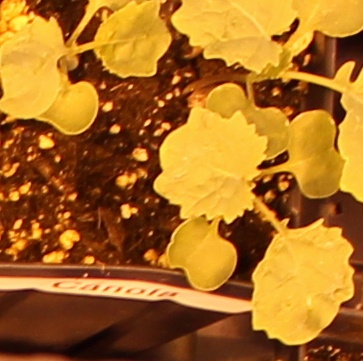
Label: Canola